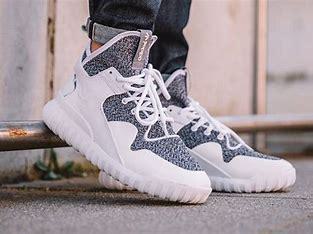
Brand: Adidas
Model: Tubular Runner